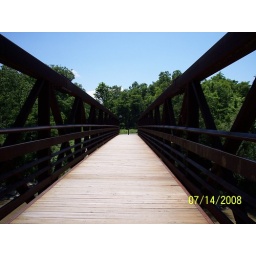
View on the bridge crossing the Chagrin river in the park.